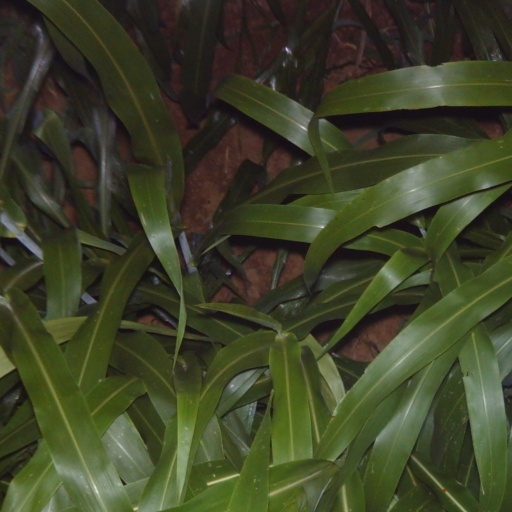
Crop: sorghum